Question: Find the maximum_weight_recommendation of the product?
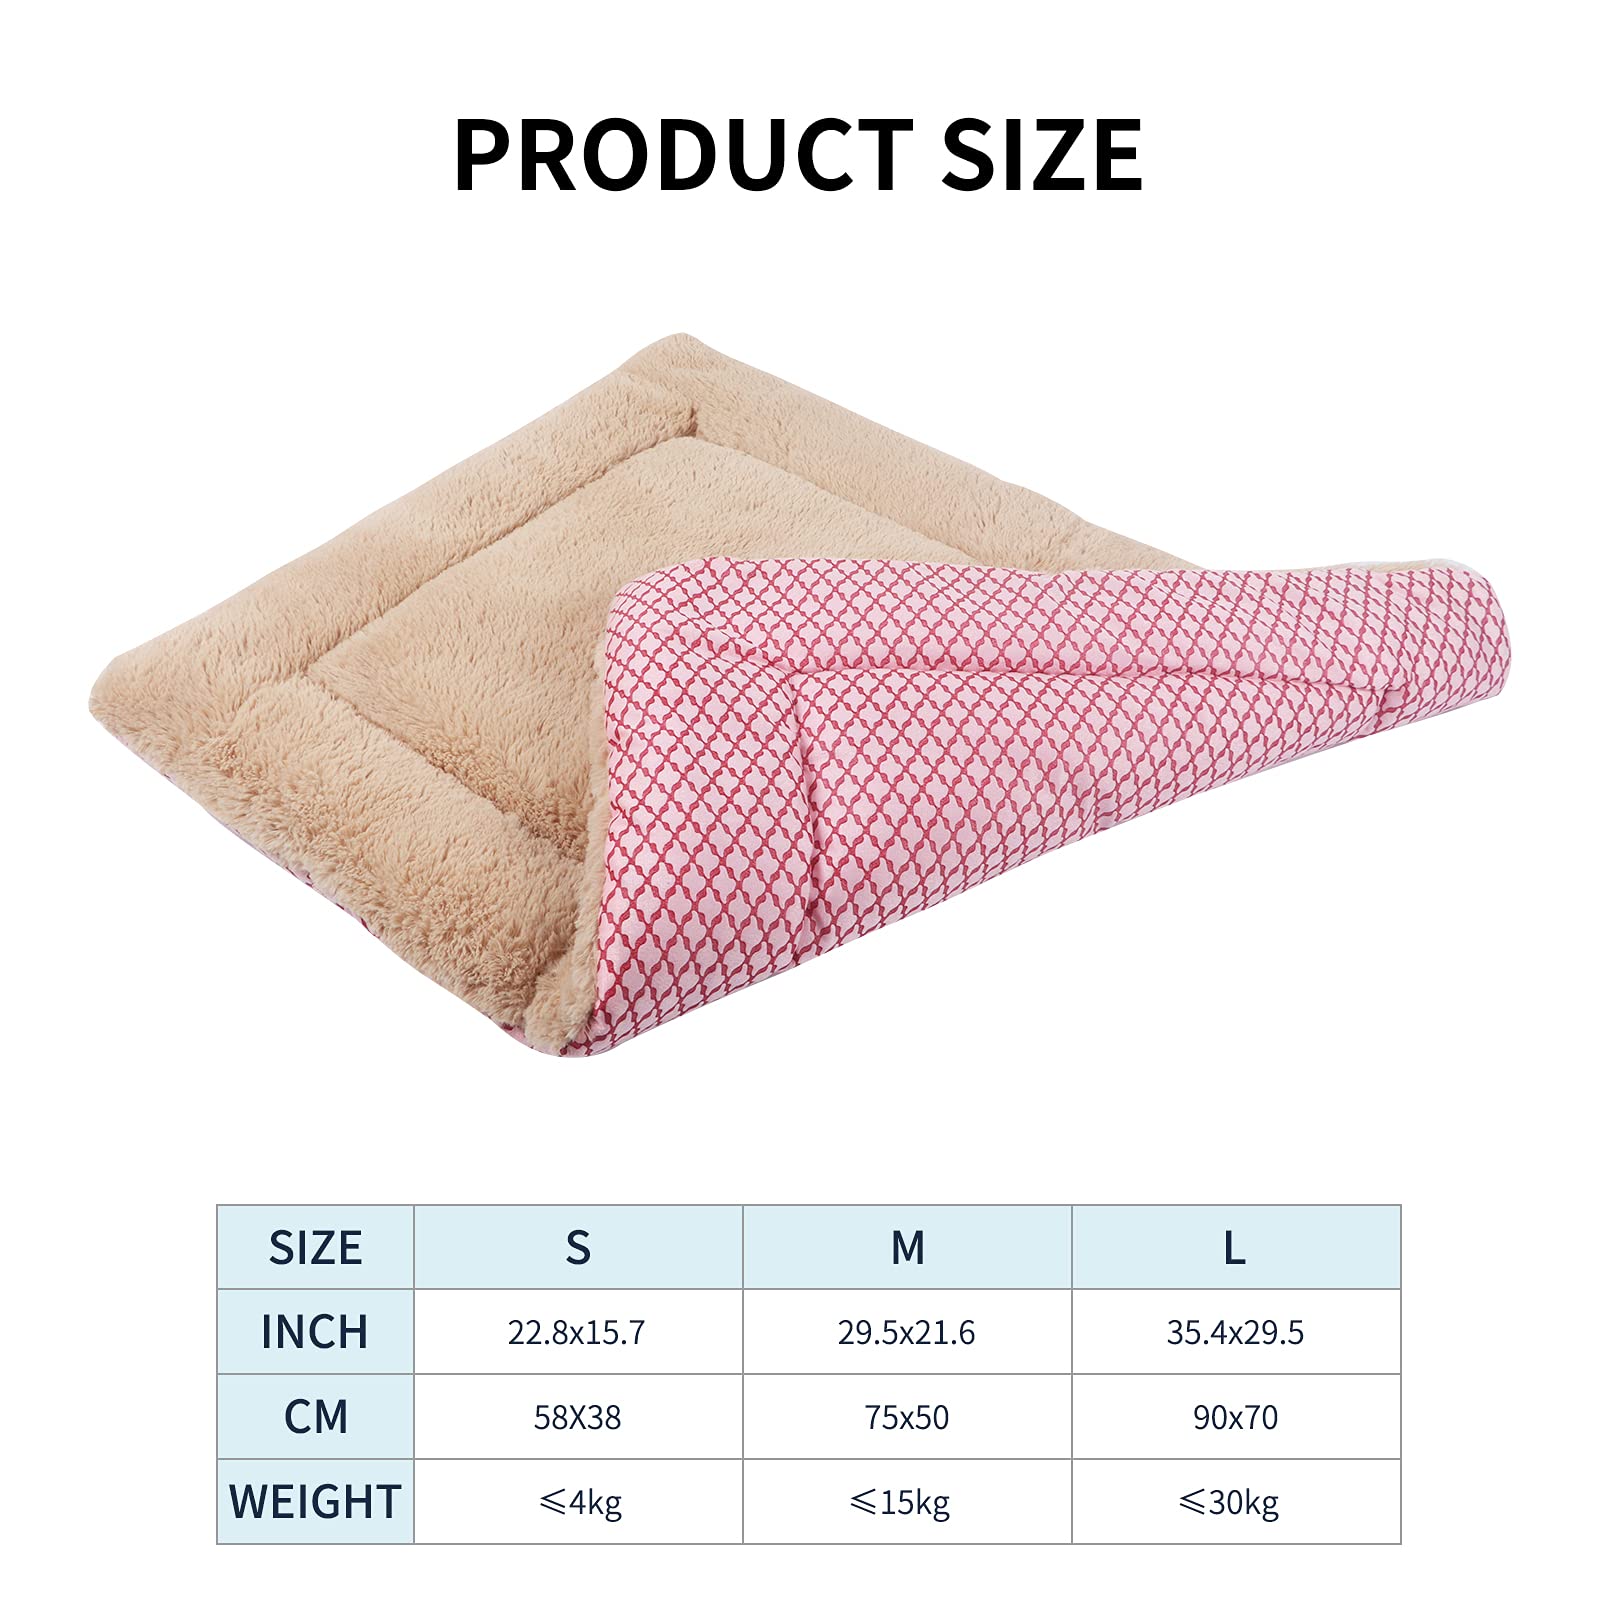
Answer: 30 kilogram